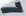
Number: 7